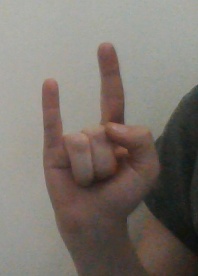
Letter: la